Charles Weerts

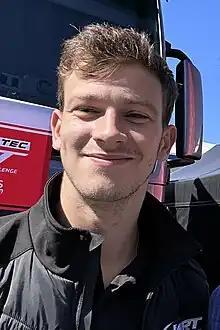
Weerts in 2023

Charles Weerts (born 1 March 2001) is a Belgian racing driver who currently competes in the GT World Challenge Europe. On December 8 2022 Weerts was announced as a factory driver for BMW M Motorsport where he'll continue to drive for Team WRT.